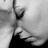
Emotion: sad